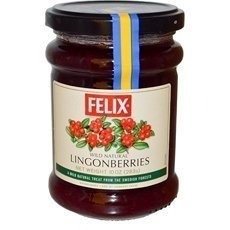
Item Name: Wild Lingonberries In Sgr, 10 oz ( Value Bulk Multi-pack)
Value: 10.0
Unit: Ounce

Price: 6.59